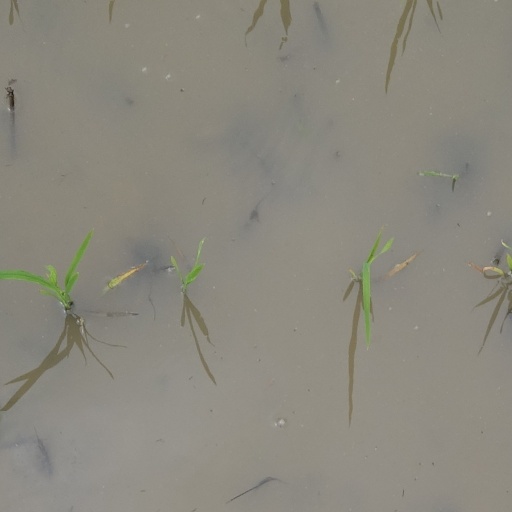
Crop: rice